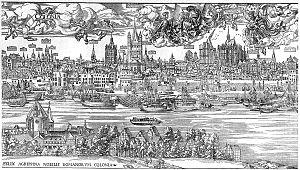
Anton Woensam, dit aussi Anton de Worms, né à Worms aux environs de 1492 ou 1500 et mort à Cologne vers 1541, est un graveur sur bois, peintre et illustrateur allemand, qui a exercé à Cologne entre 1520 et 1535.